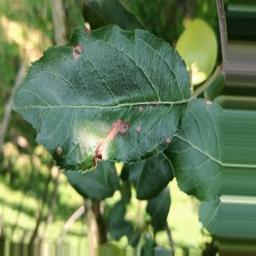
Label: Alternaria